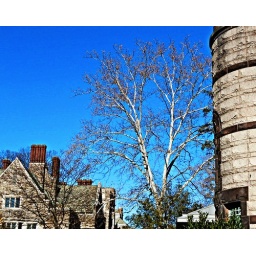
White tree against blue sky